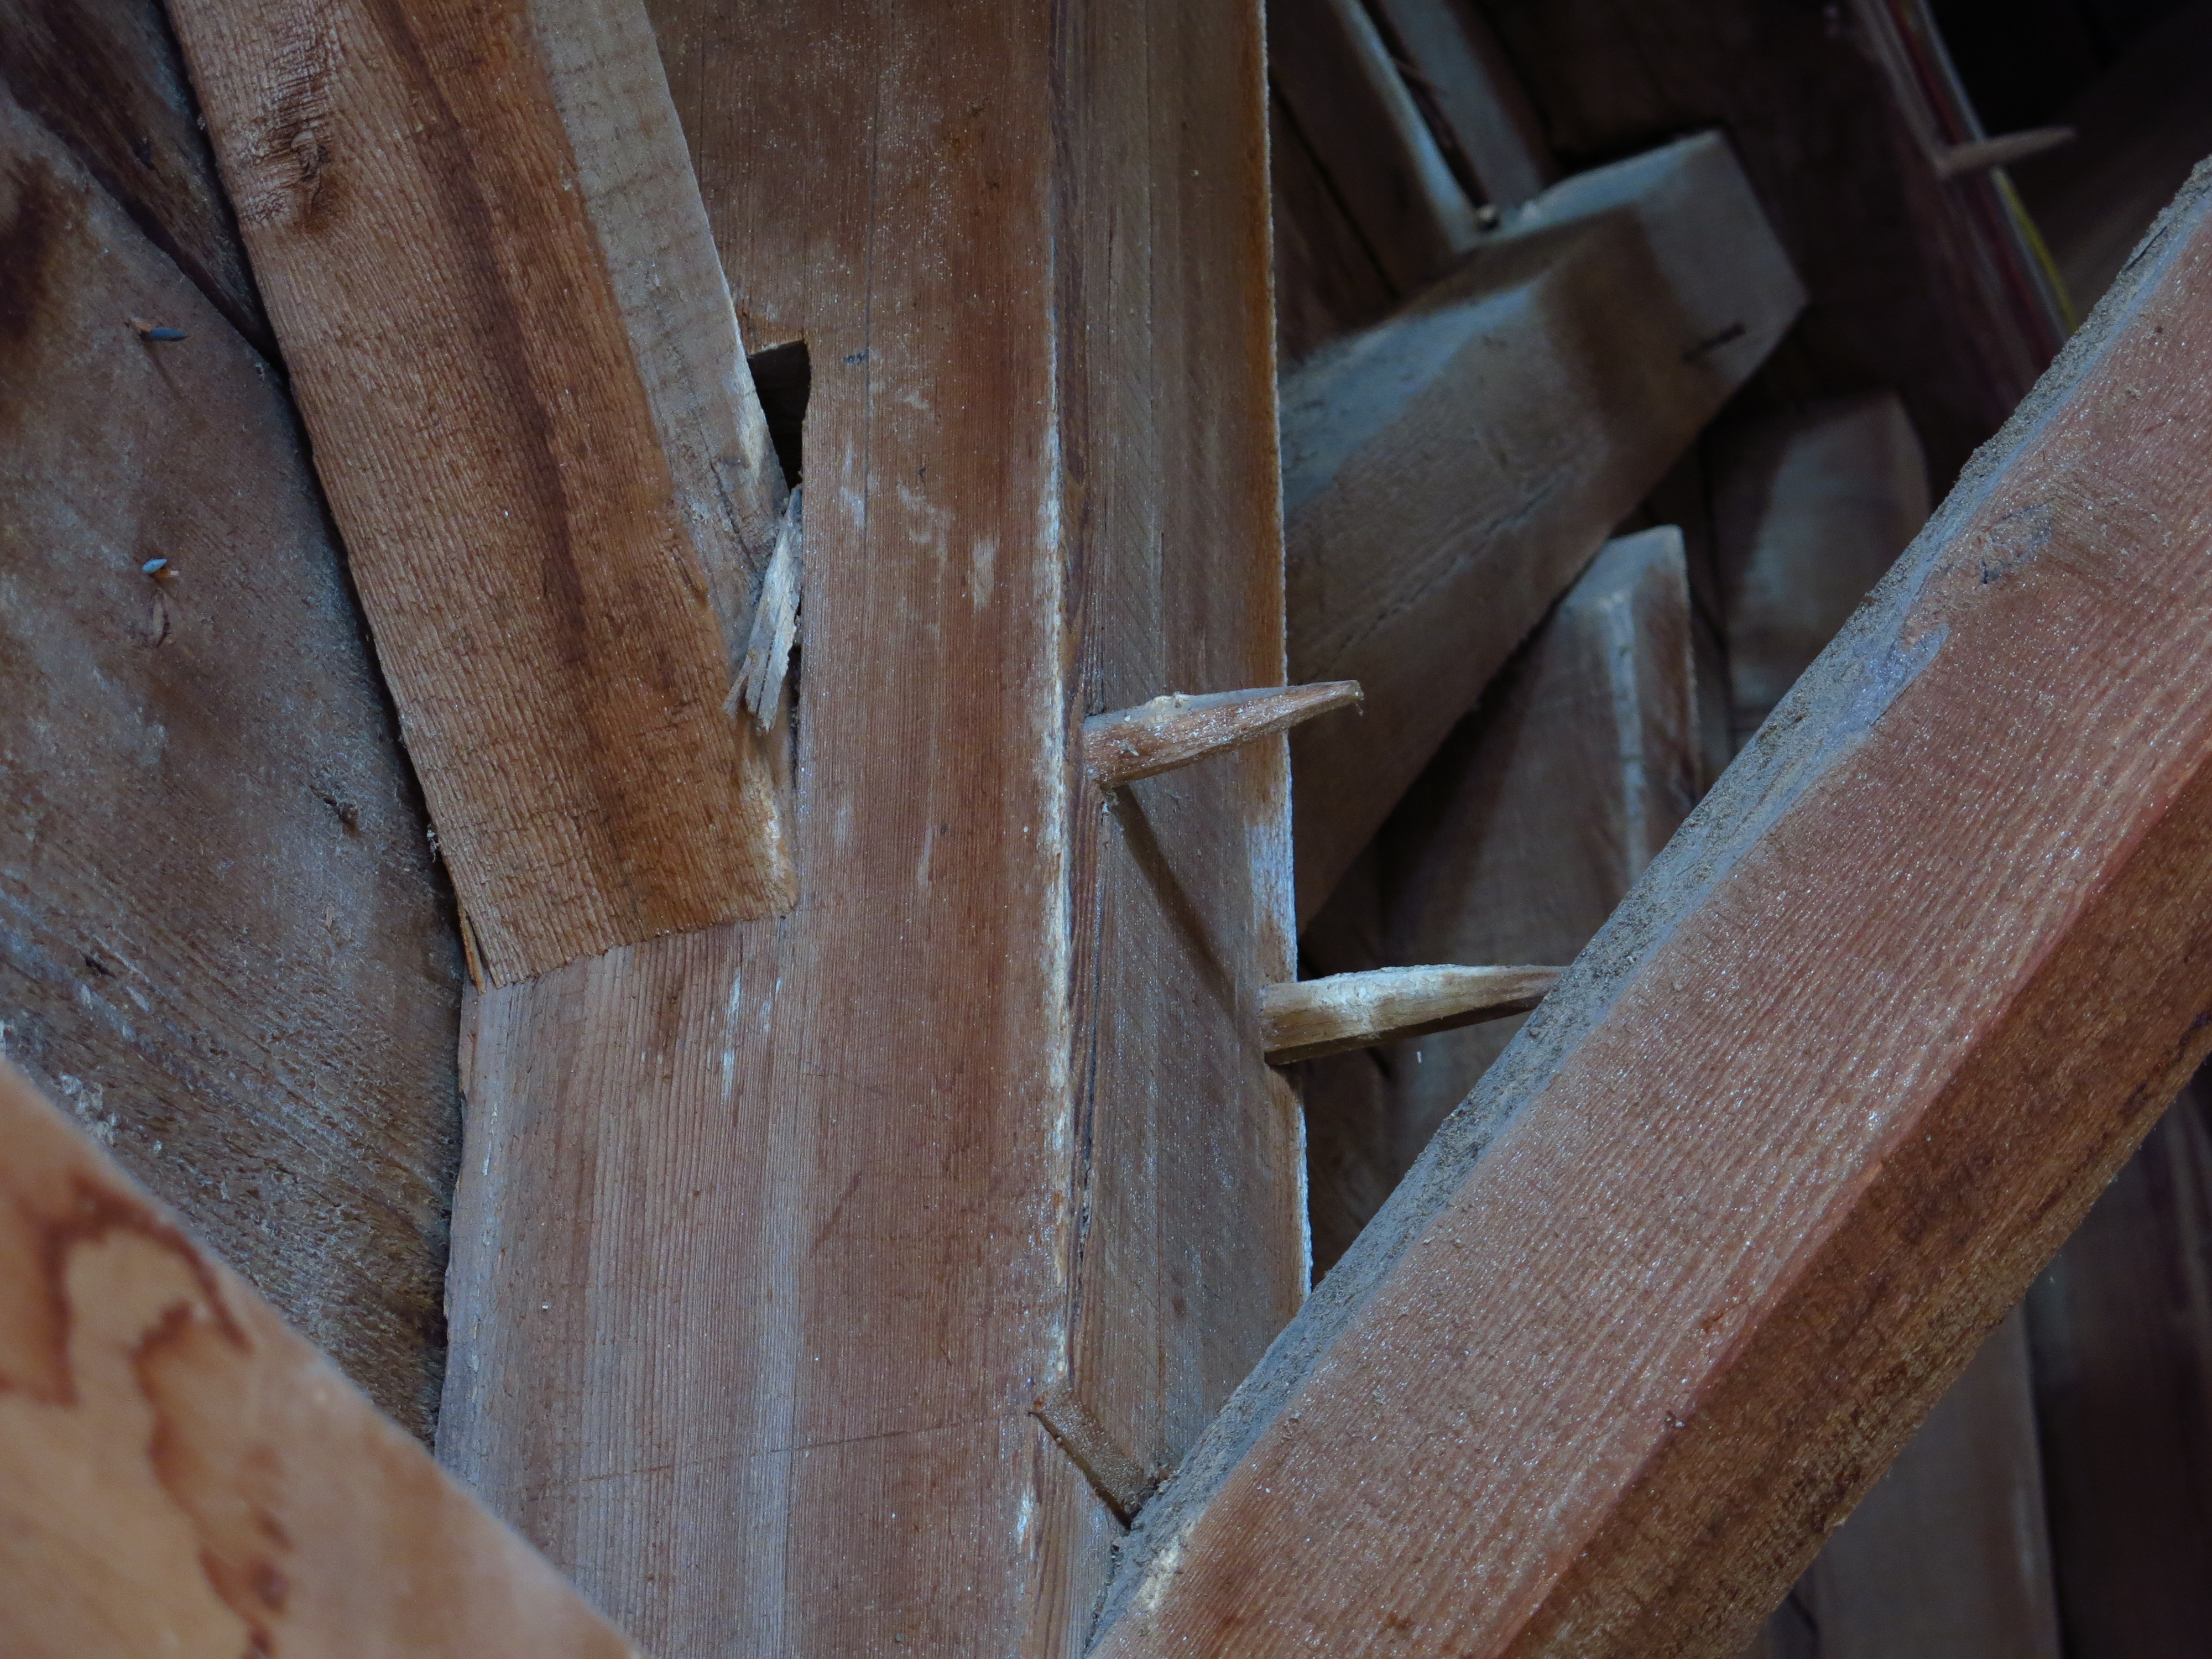
architecture, structure, wood, farm, vintage, plank, floor, building, old, barn, wall, beam, frame, material, hardwood, carpentry, wooden, timber